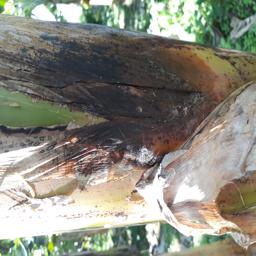
Label: PSEUDOSTEM WEEVIL